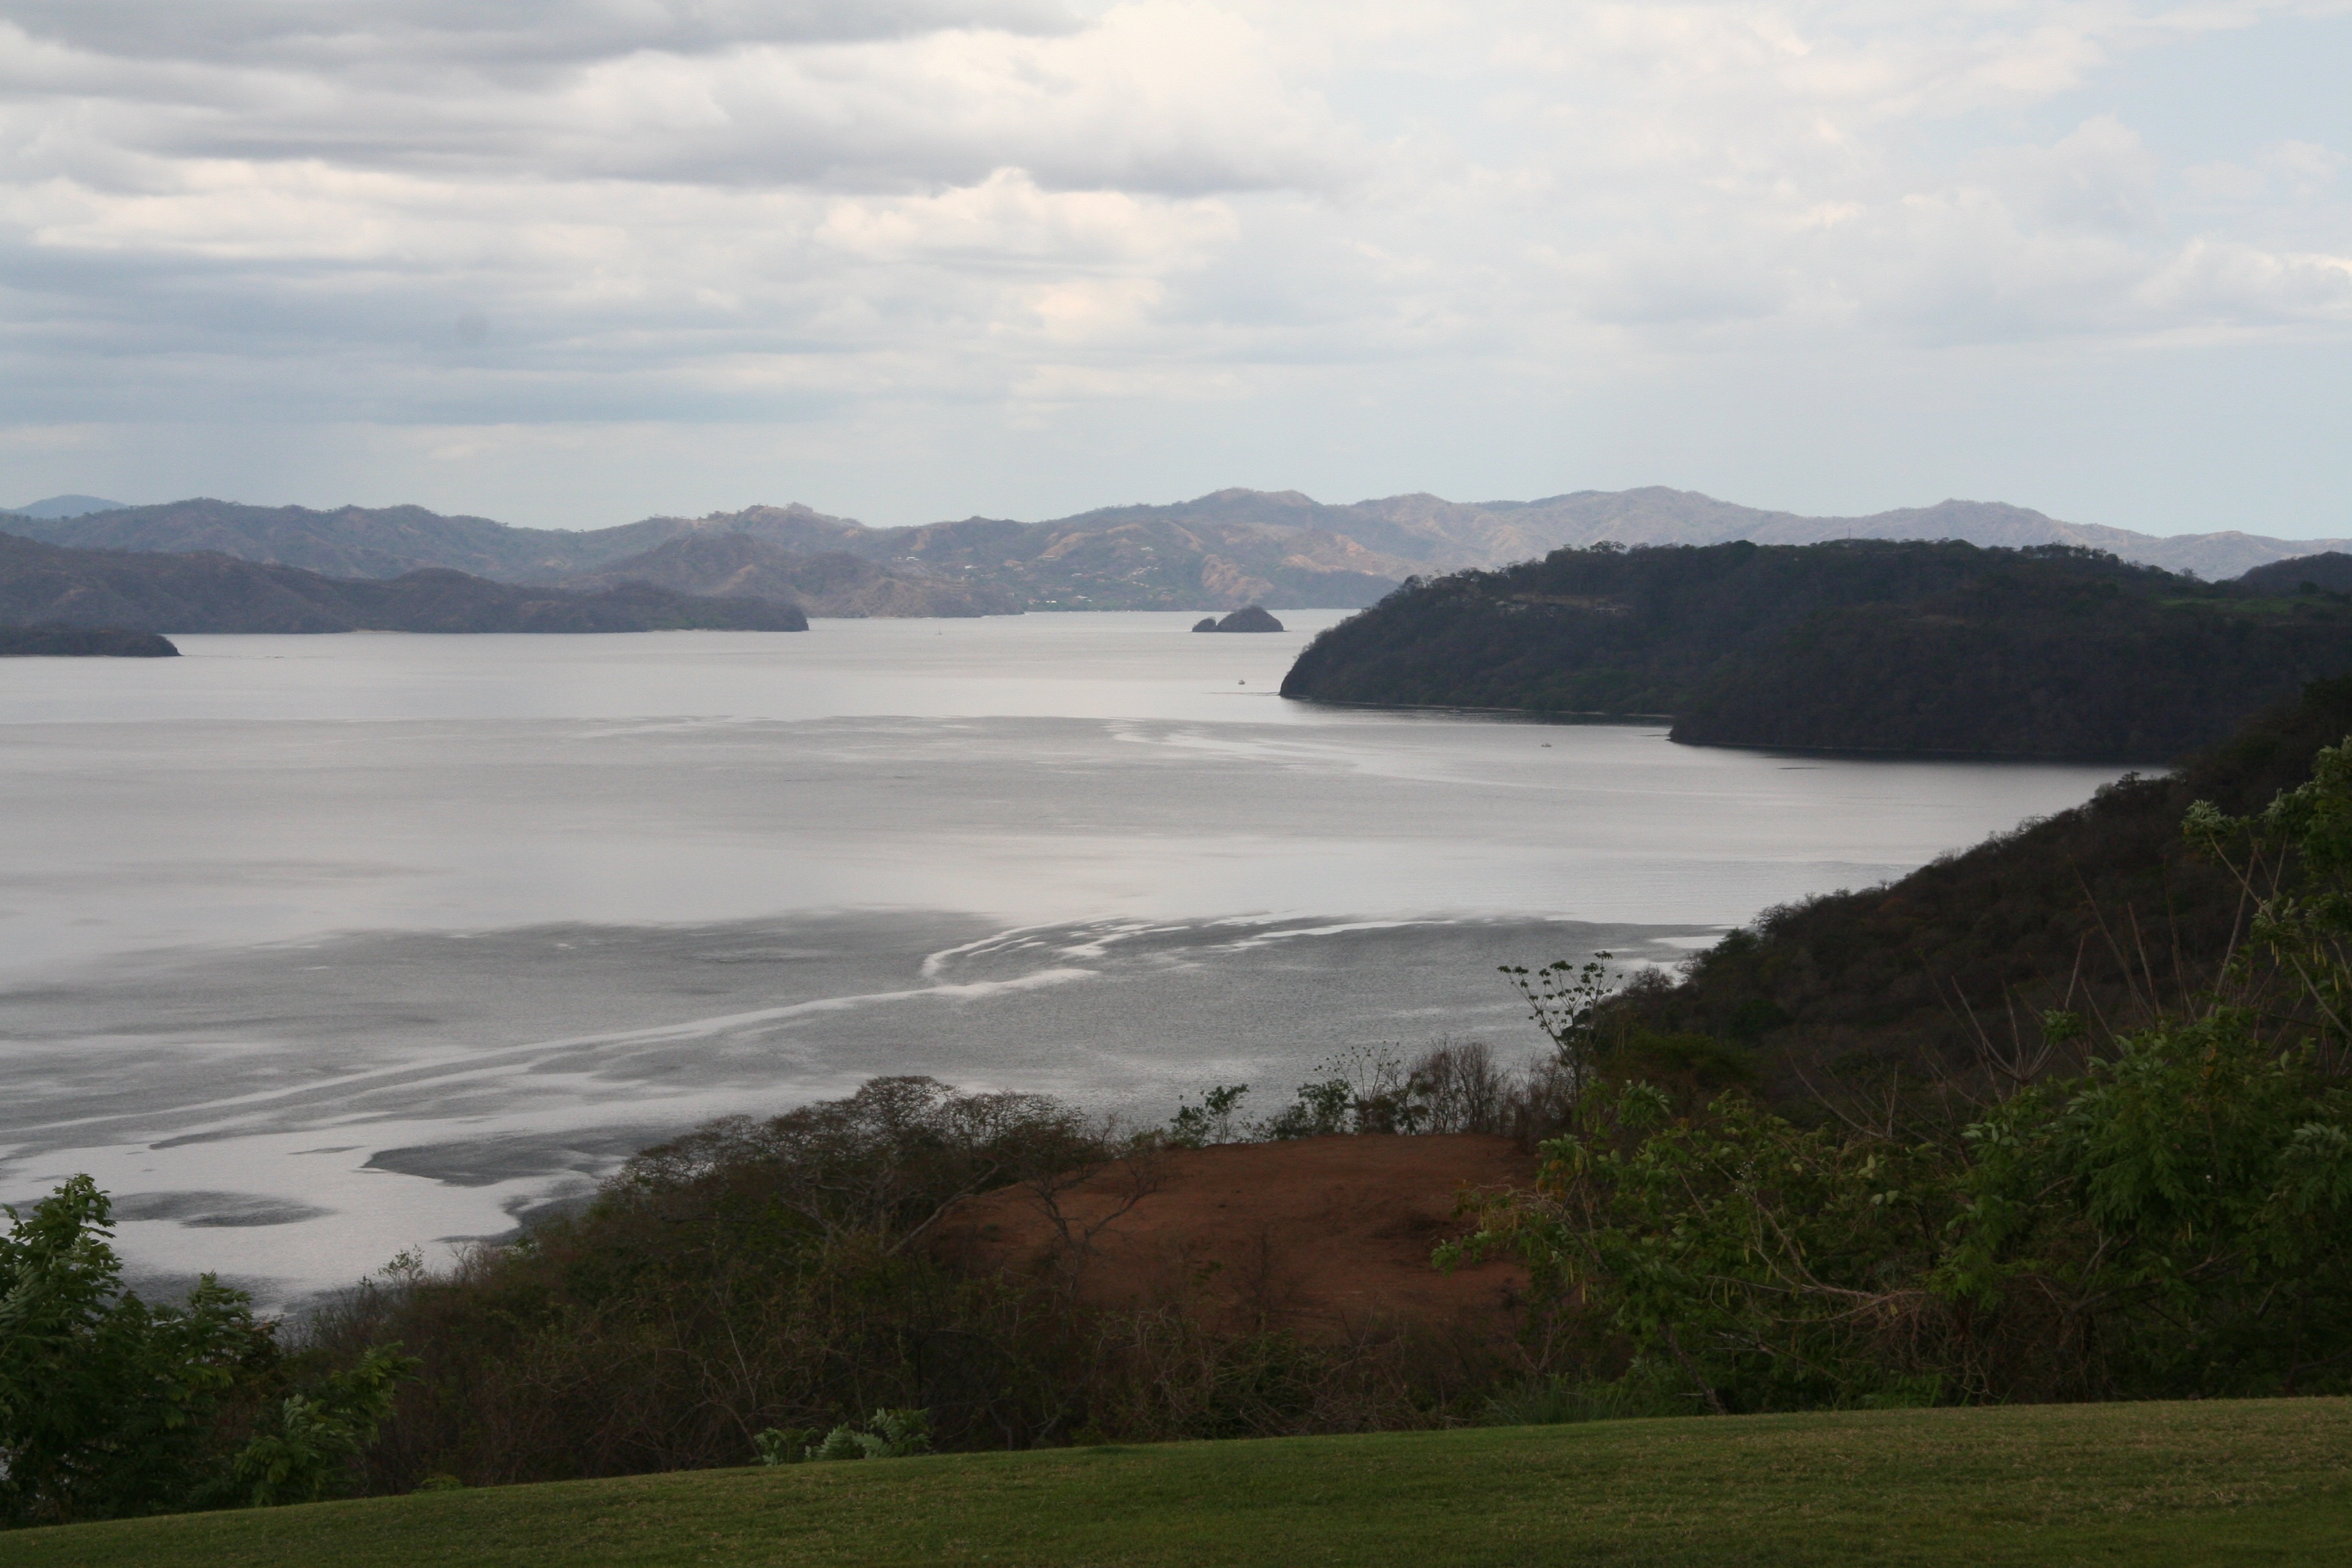
landscape, sea, coast, water, nature, grass, outdoor, mountain, cloud, growth, hill, shore, lake, cliff, cove, green, jungle, paradise, scenic, tropical, lush, natural, bay, fjord, reservoir, highland, terrain, body of water, fell, loch, costa rica, atmospheric phenomenon